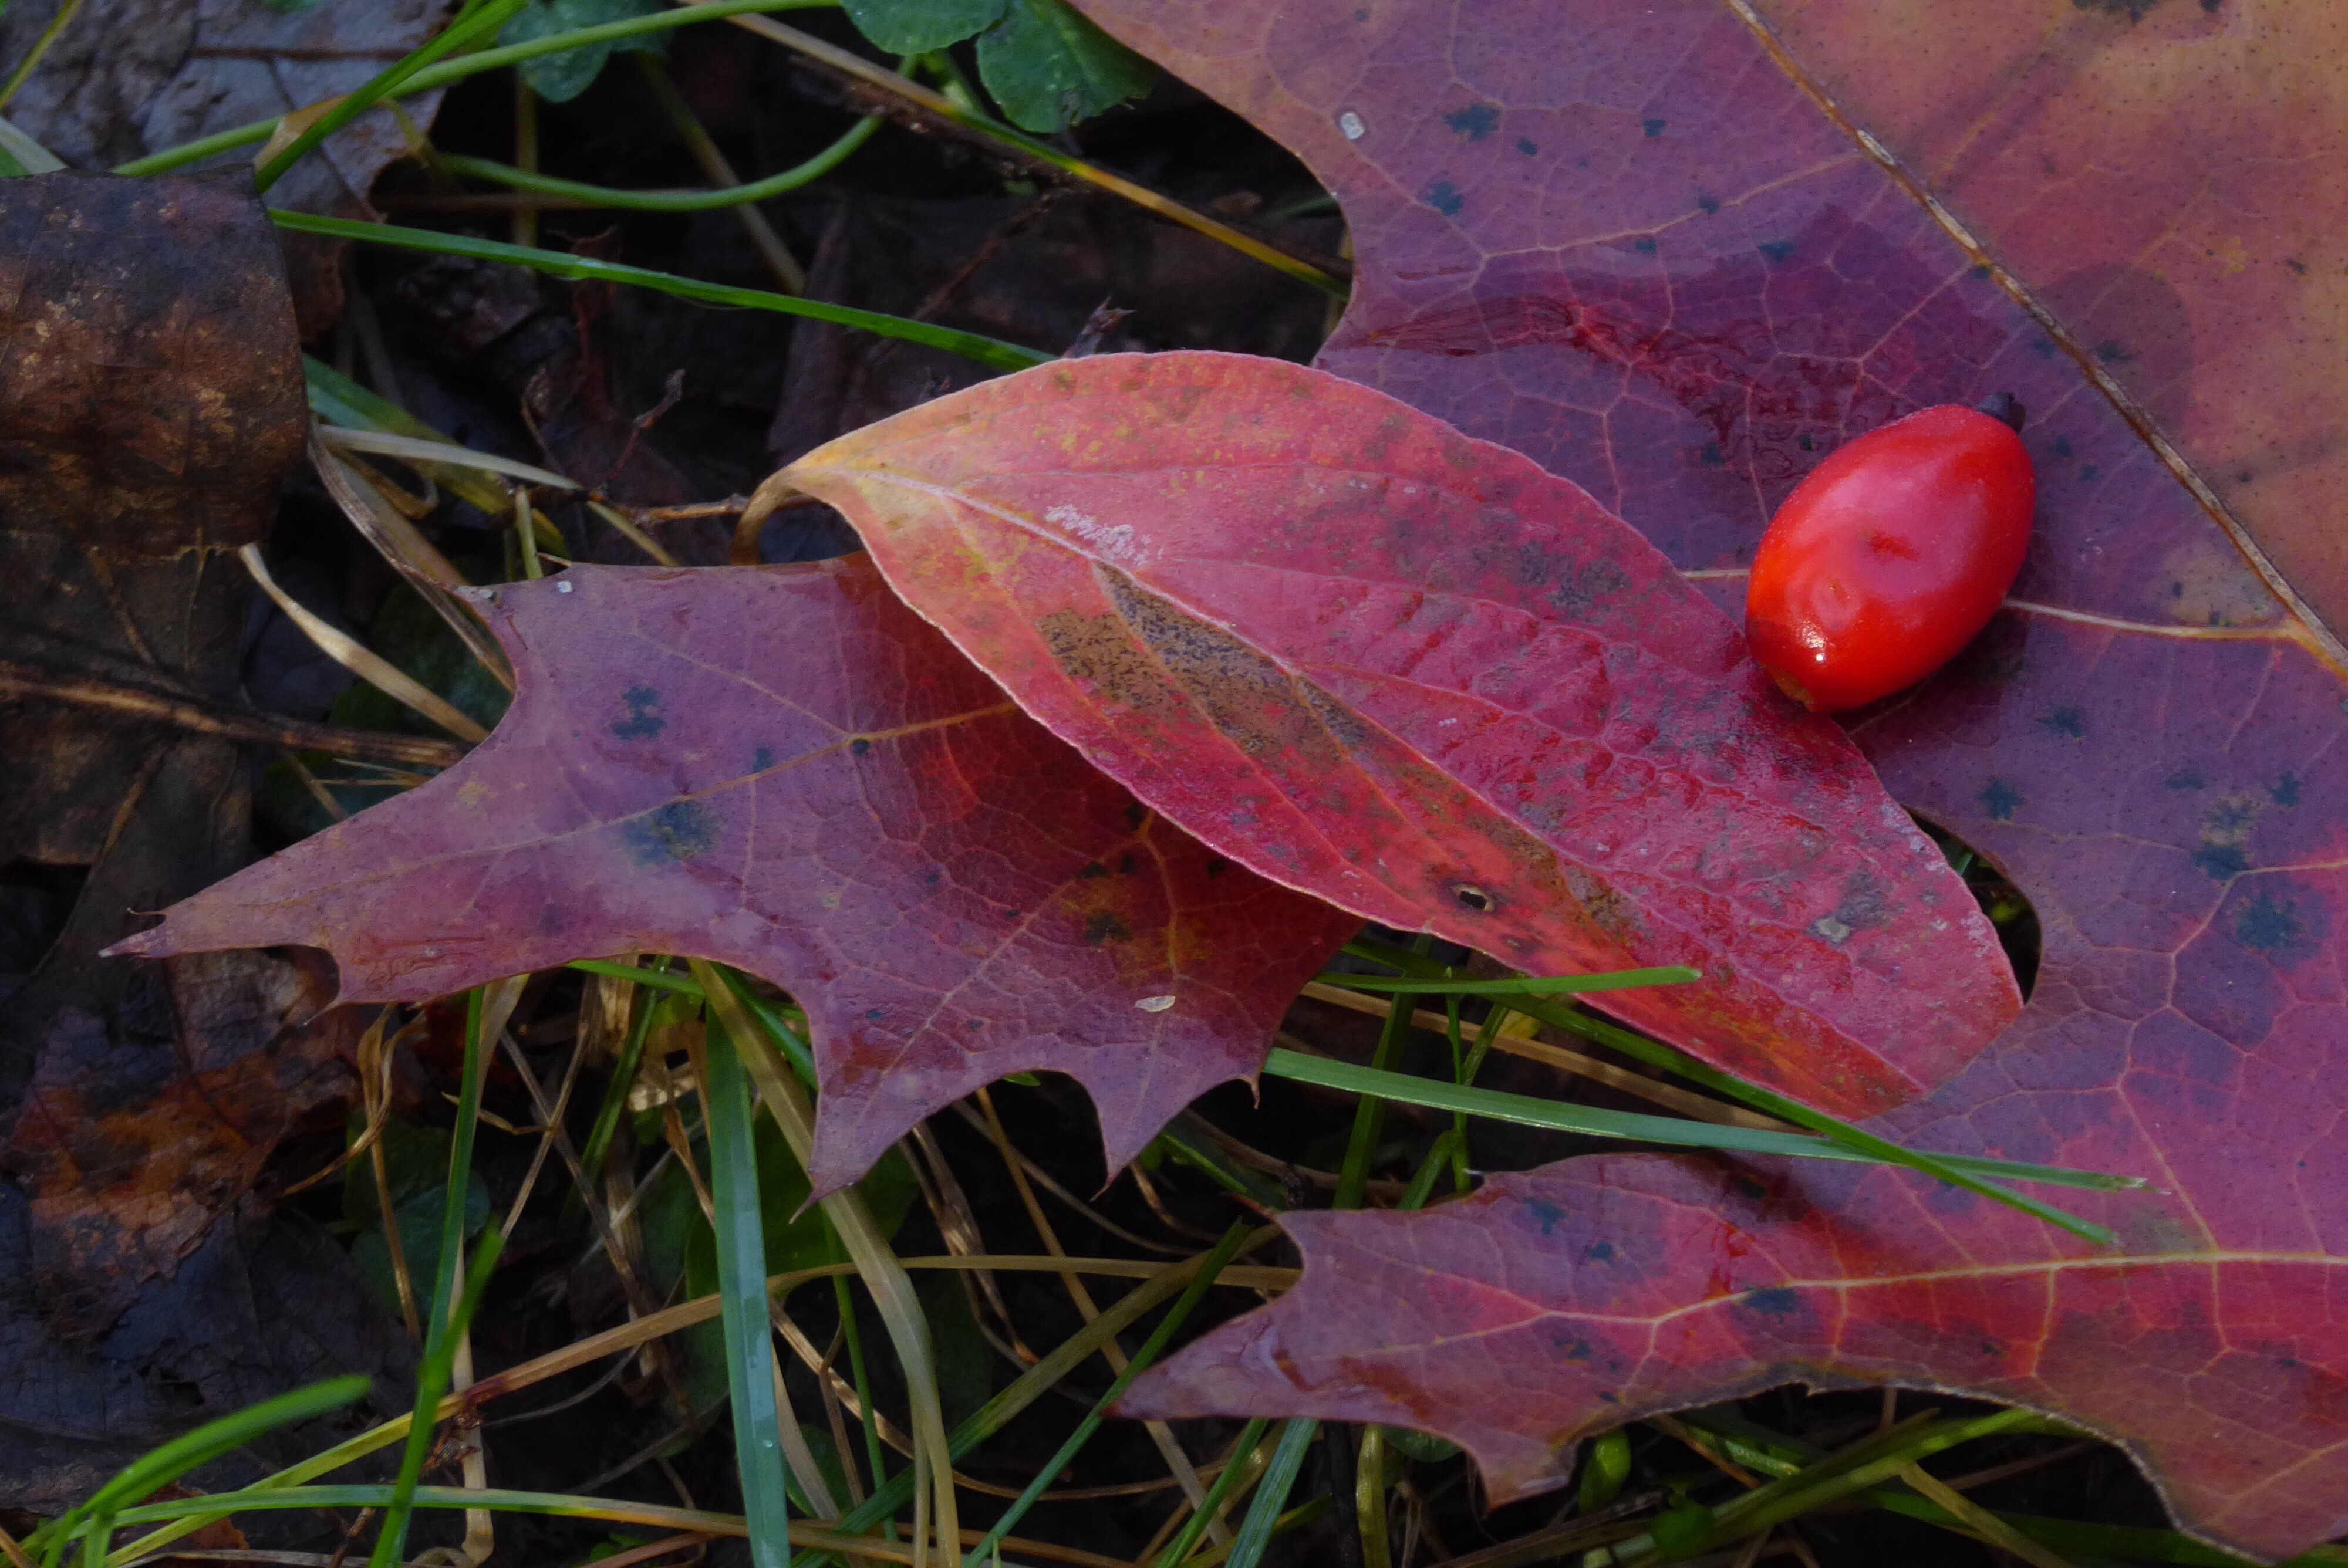
tree, nature, plant, leaf, flower, petal, red, autumn, botany, flora, season, fauna, macro photography, flowering plant, woody plant, land plant